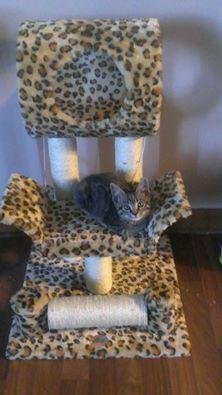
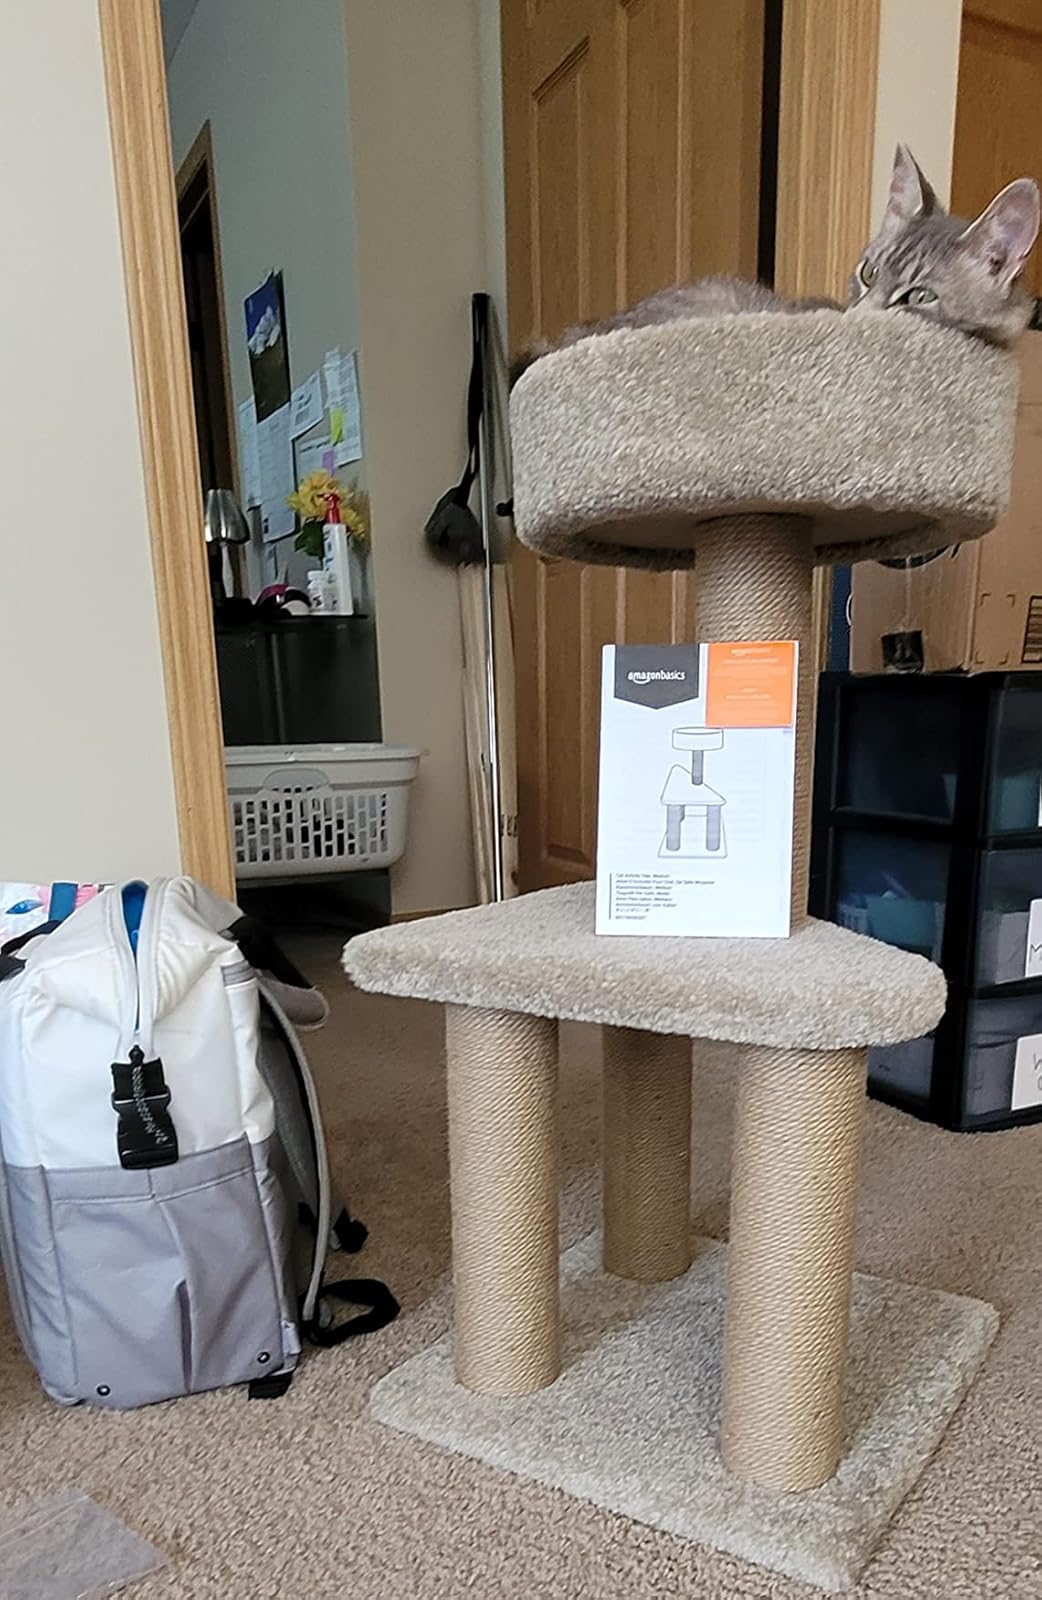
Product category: items_cat tree
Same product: no